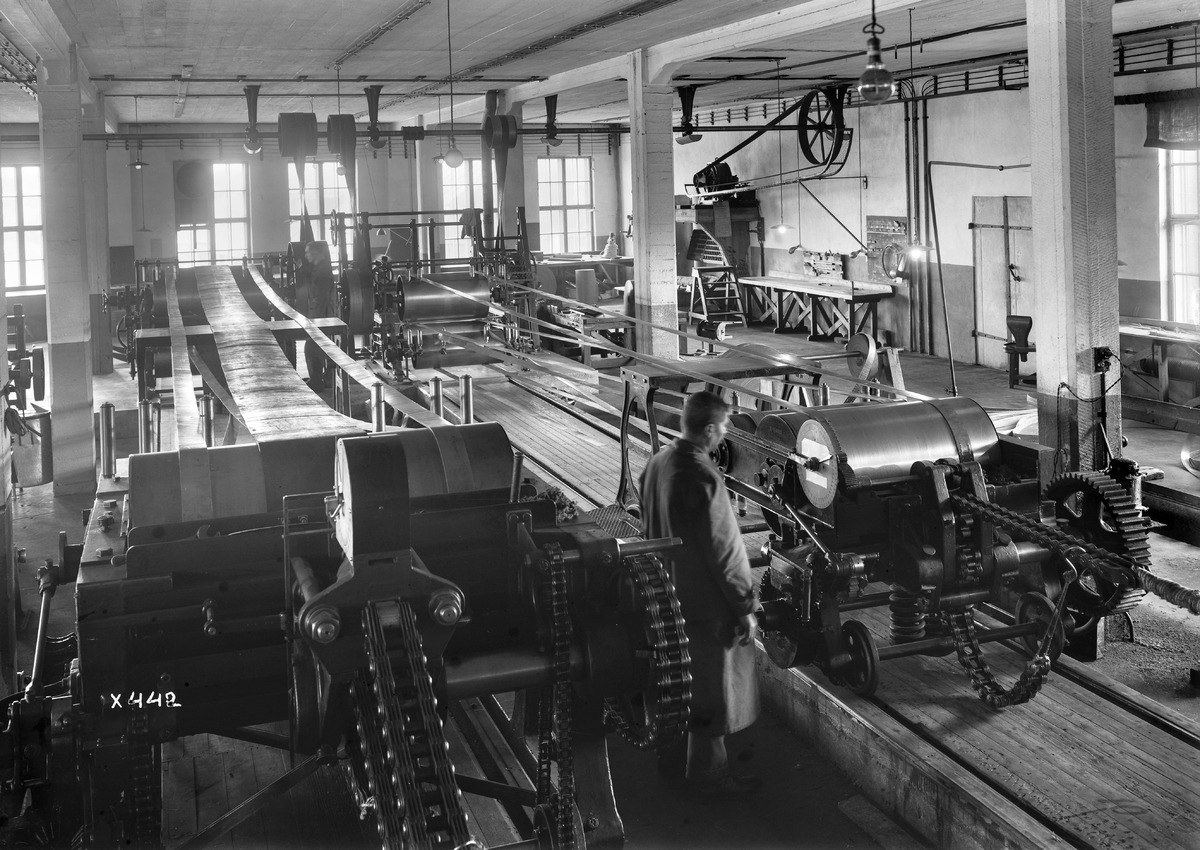
Veljekset Åström Oy:n työntekijä työssään yrityksen tehtaalla
An employee working at the factory of Veljekset Åström Oy
sisällön kuvaus: Veljekset Åström Oy:n työntekijä työssään yrityksen tehtaalla 24.2.1935. content description: An employee working at the factory of Veljekset Åström Oy on February 24, 1935.
Vuosi: 1935
Paikka: Suomi, Oulu, Suomi, Pohjois-Pohjanmaa, Oulu
Aiheet: tehdasrakennukset; Veljekset Åström Oy; sisäkuva; nahkateollisuus; tehtaat; teollisuusrakennukset; tuotantolaitokset; leather industry; industrial buildings; factories; production plants